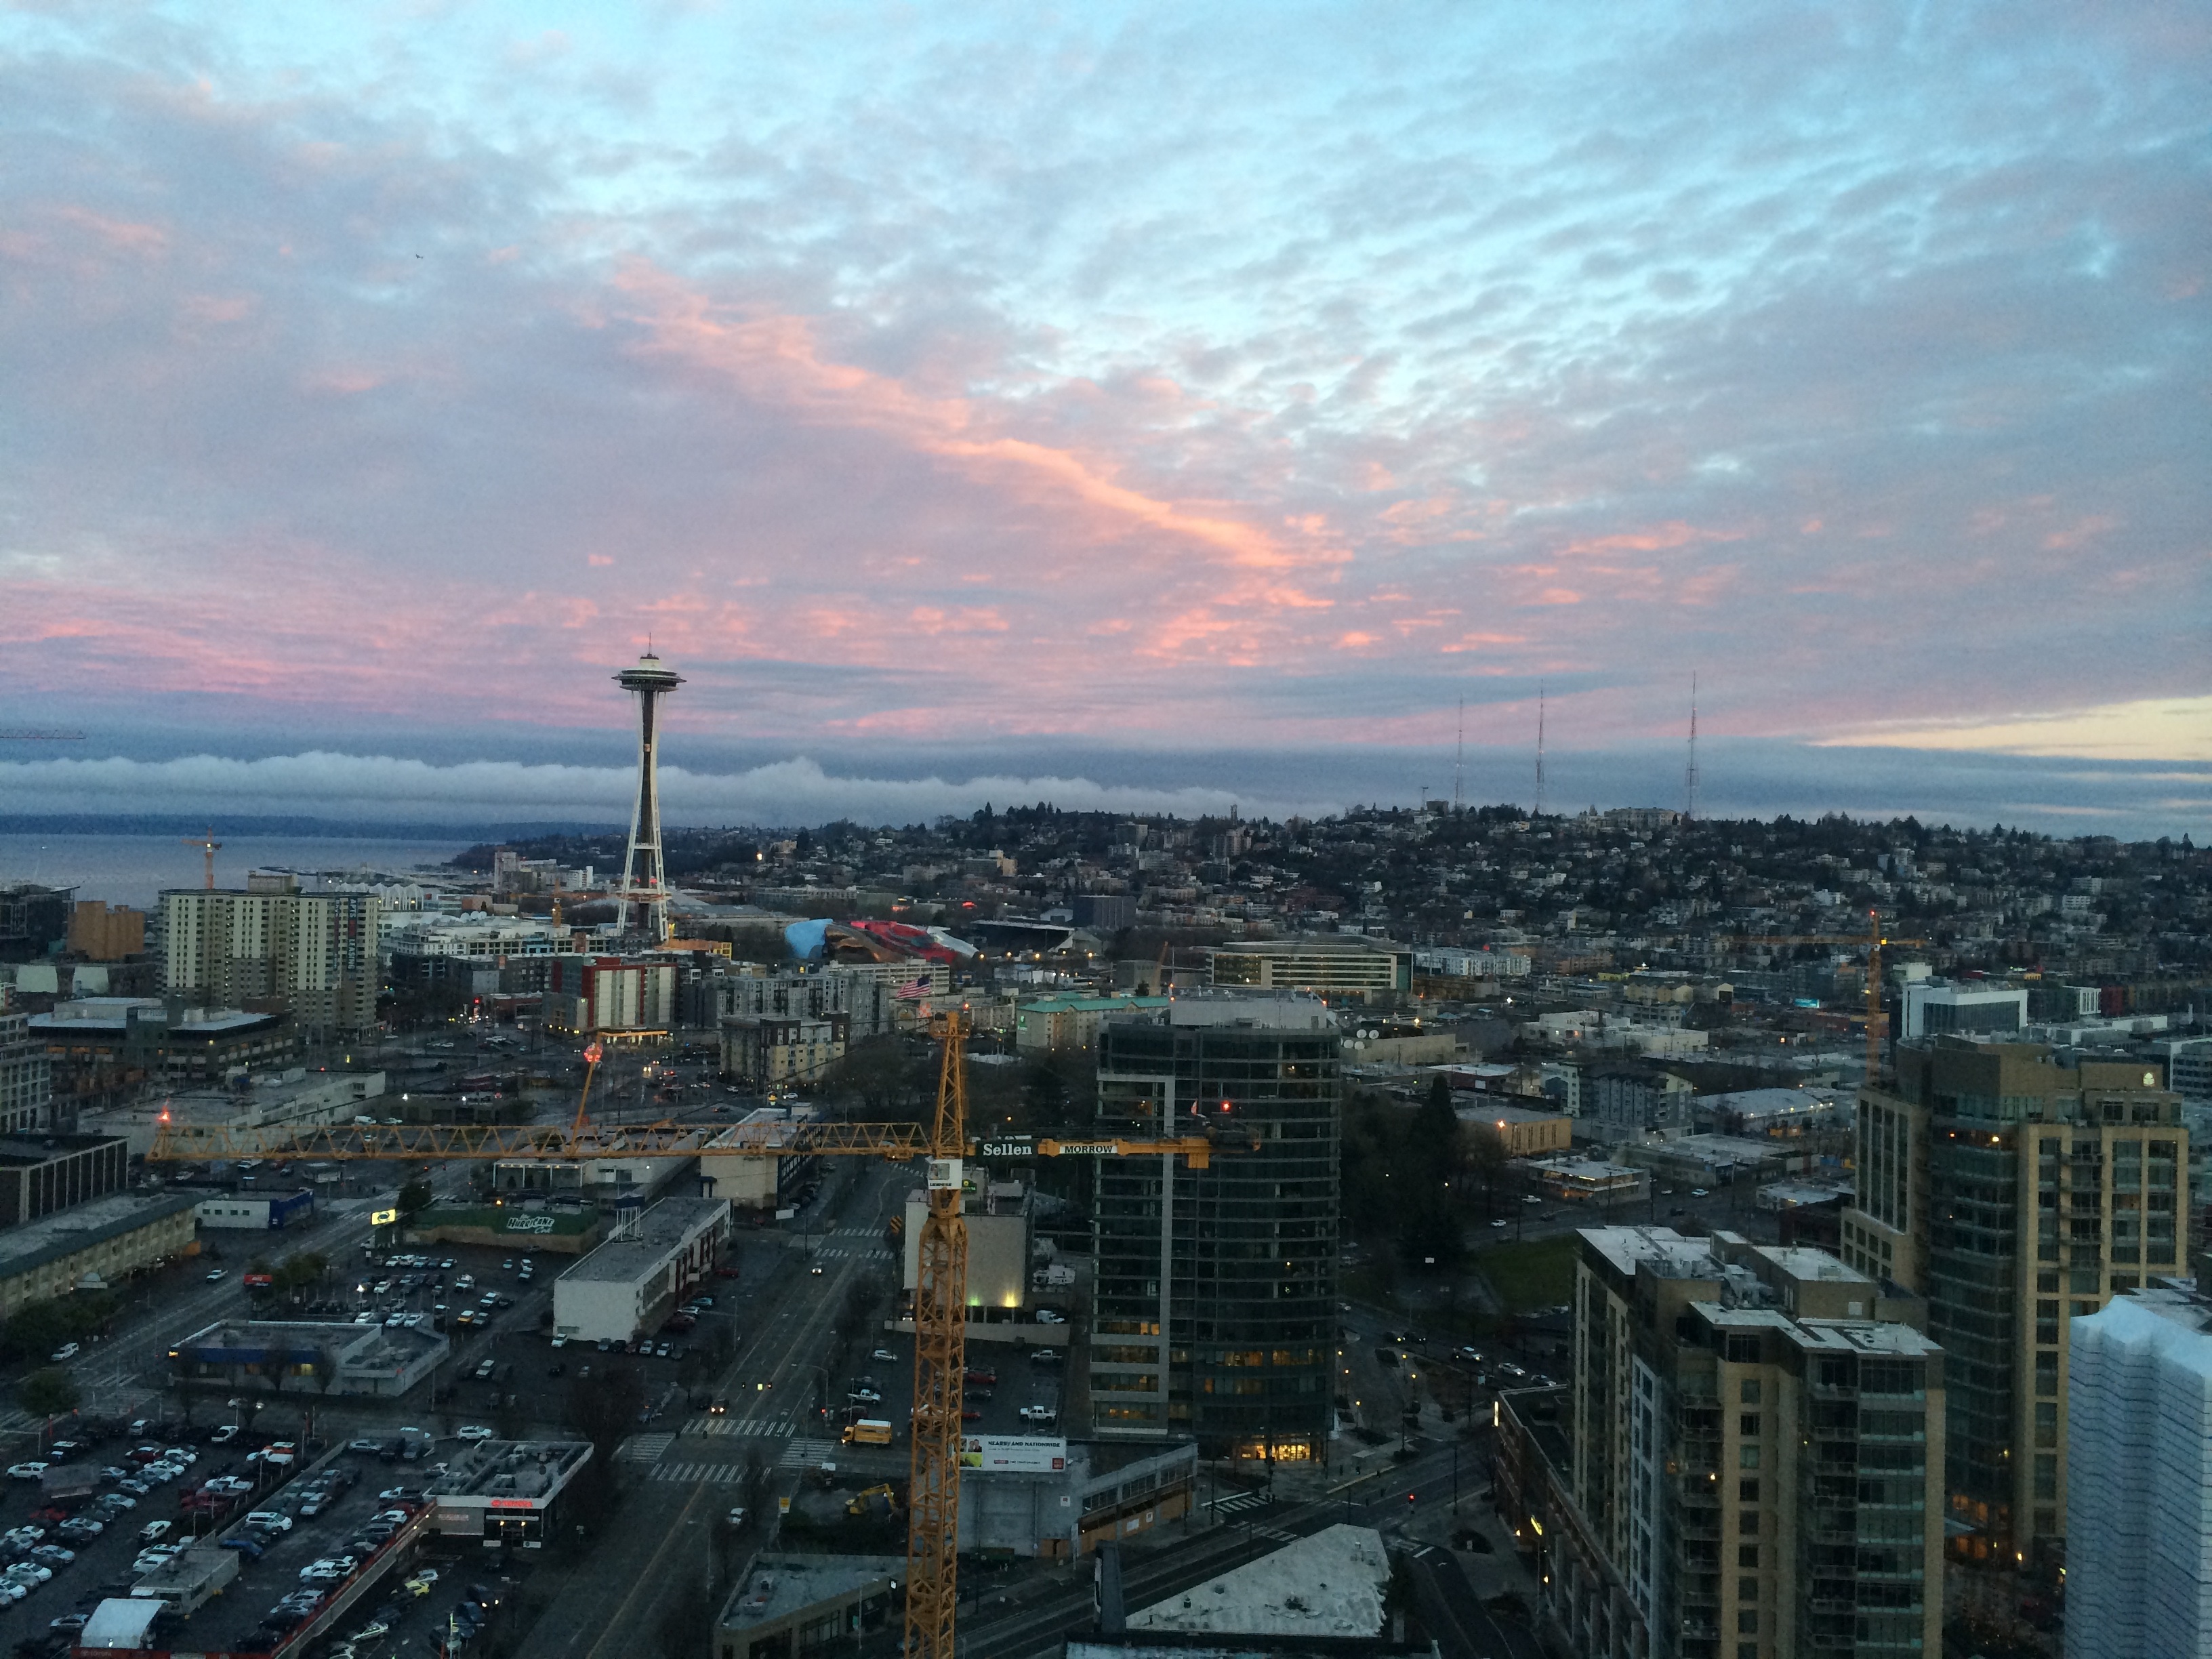
horizon, sky, sunset, skyline, city, skyscraper, cityscape, panorama, downtown, dusk, evening, tower, tower block, metropolis, aerial photography, urban area, residential area, human settlement, atmosphere of earth, metropolitan area